Der Giftpilz

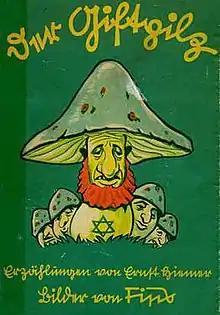
Cover illustration. The text is in the Sütterlin script.

Der Giftpilz (German for "The Poisonous Mushroom" or "The Poisonous Toadstool") is a piece of antisemitic Nazi propaganda published as a children's book by Julius Streicher in 1938. The text is by Ernst Hiemer, with illustrations by Philipp Rupprecht (also known as "Fips"); the title alludes to how, just as it is difficult to tell a poisonous mushroom from an edible mushroom, it is difficult to tell a Jew apart from a Gentile. The book purports to warn German children about the dangers allegedly posed by Jews to them personally, and to German society in general.